Casa Casuarina

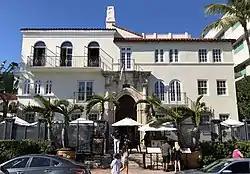
Front of the building in 2019

Casa Casuarina, also known as the Versace Mansion, is an American property built in 1930, renowned for being owned by and the place of the murder of the Italian fashion designer Gianni Versace; he lived there from 1992 until his death in 1997. It is located at 1116 Ocean Drive in the South Beach neighborhood of Miami Beach, Florida, in the Miami Beach Architectural District. Since 2015, it has been adapted into and operates as a luxury boutique hotel known as The Villa Casa Casuarina.